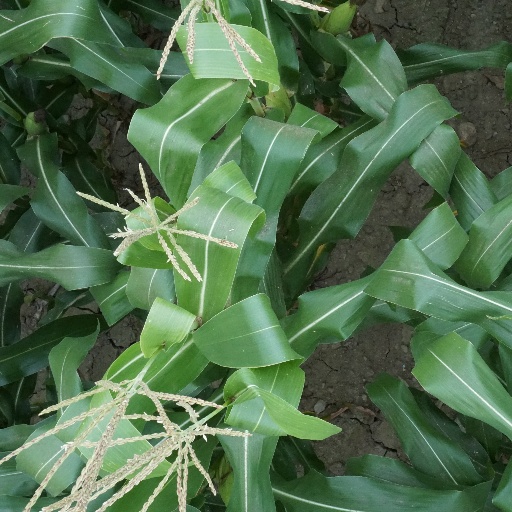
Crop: maize; corn